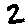
Label: 2